Silversmith

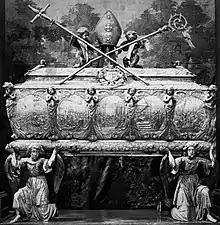
Embossed silver sarcophagus of Saint Stanislaus in the Wawel Cathedral, created in the main centers of 17th-century European silversmithery – Augsburg and Gdańsk

A silversmith is a metalworker who crafts objects from silver. The terms "silversmith" and "goldsmith" are not exact synonyms, as the techniques, training, history, and guilds are (or were, at least) largely the same but differed in that the end product may vary greatly (as may the scale of objects created).